Constance Smith

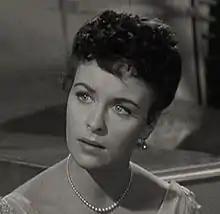

Constance Smith (7 February 1929 – 30 June 2003) was an Irish film actress, and contract player of 20th Century Fox in the 1950s.